Electric bath (electrotherapy)

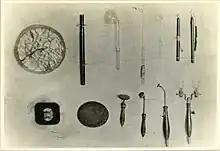
Assorted electrotherapy electrodes c. 1918–1920s

The source of electricity for an electric bath was usually a frictional electrical machine. The patient was seated on a wooden stool, and both the patient and the stool insulated from ground by a platform on glass legs or some other insulator. In some arrangements, the patient was lying down rather than seated. The patient was then charged with static electricity either by direct connection to one electrode of the generator (usually the positive), or else through electrostatic induction by holding a large electrode close to the patient's body. The electric tension applied was around . Treatment could take several hours. Following charging the patient was "bathed" in electricity, hence the name of the procedure. This can be observed in a darkened room as a luminous discharge around the patient, especially at the hair and extremeties.